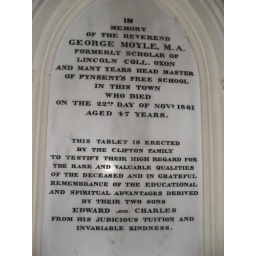
Located on the north wall. he is also remembered in a stained glass window in the south aisle.